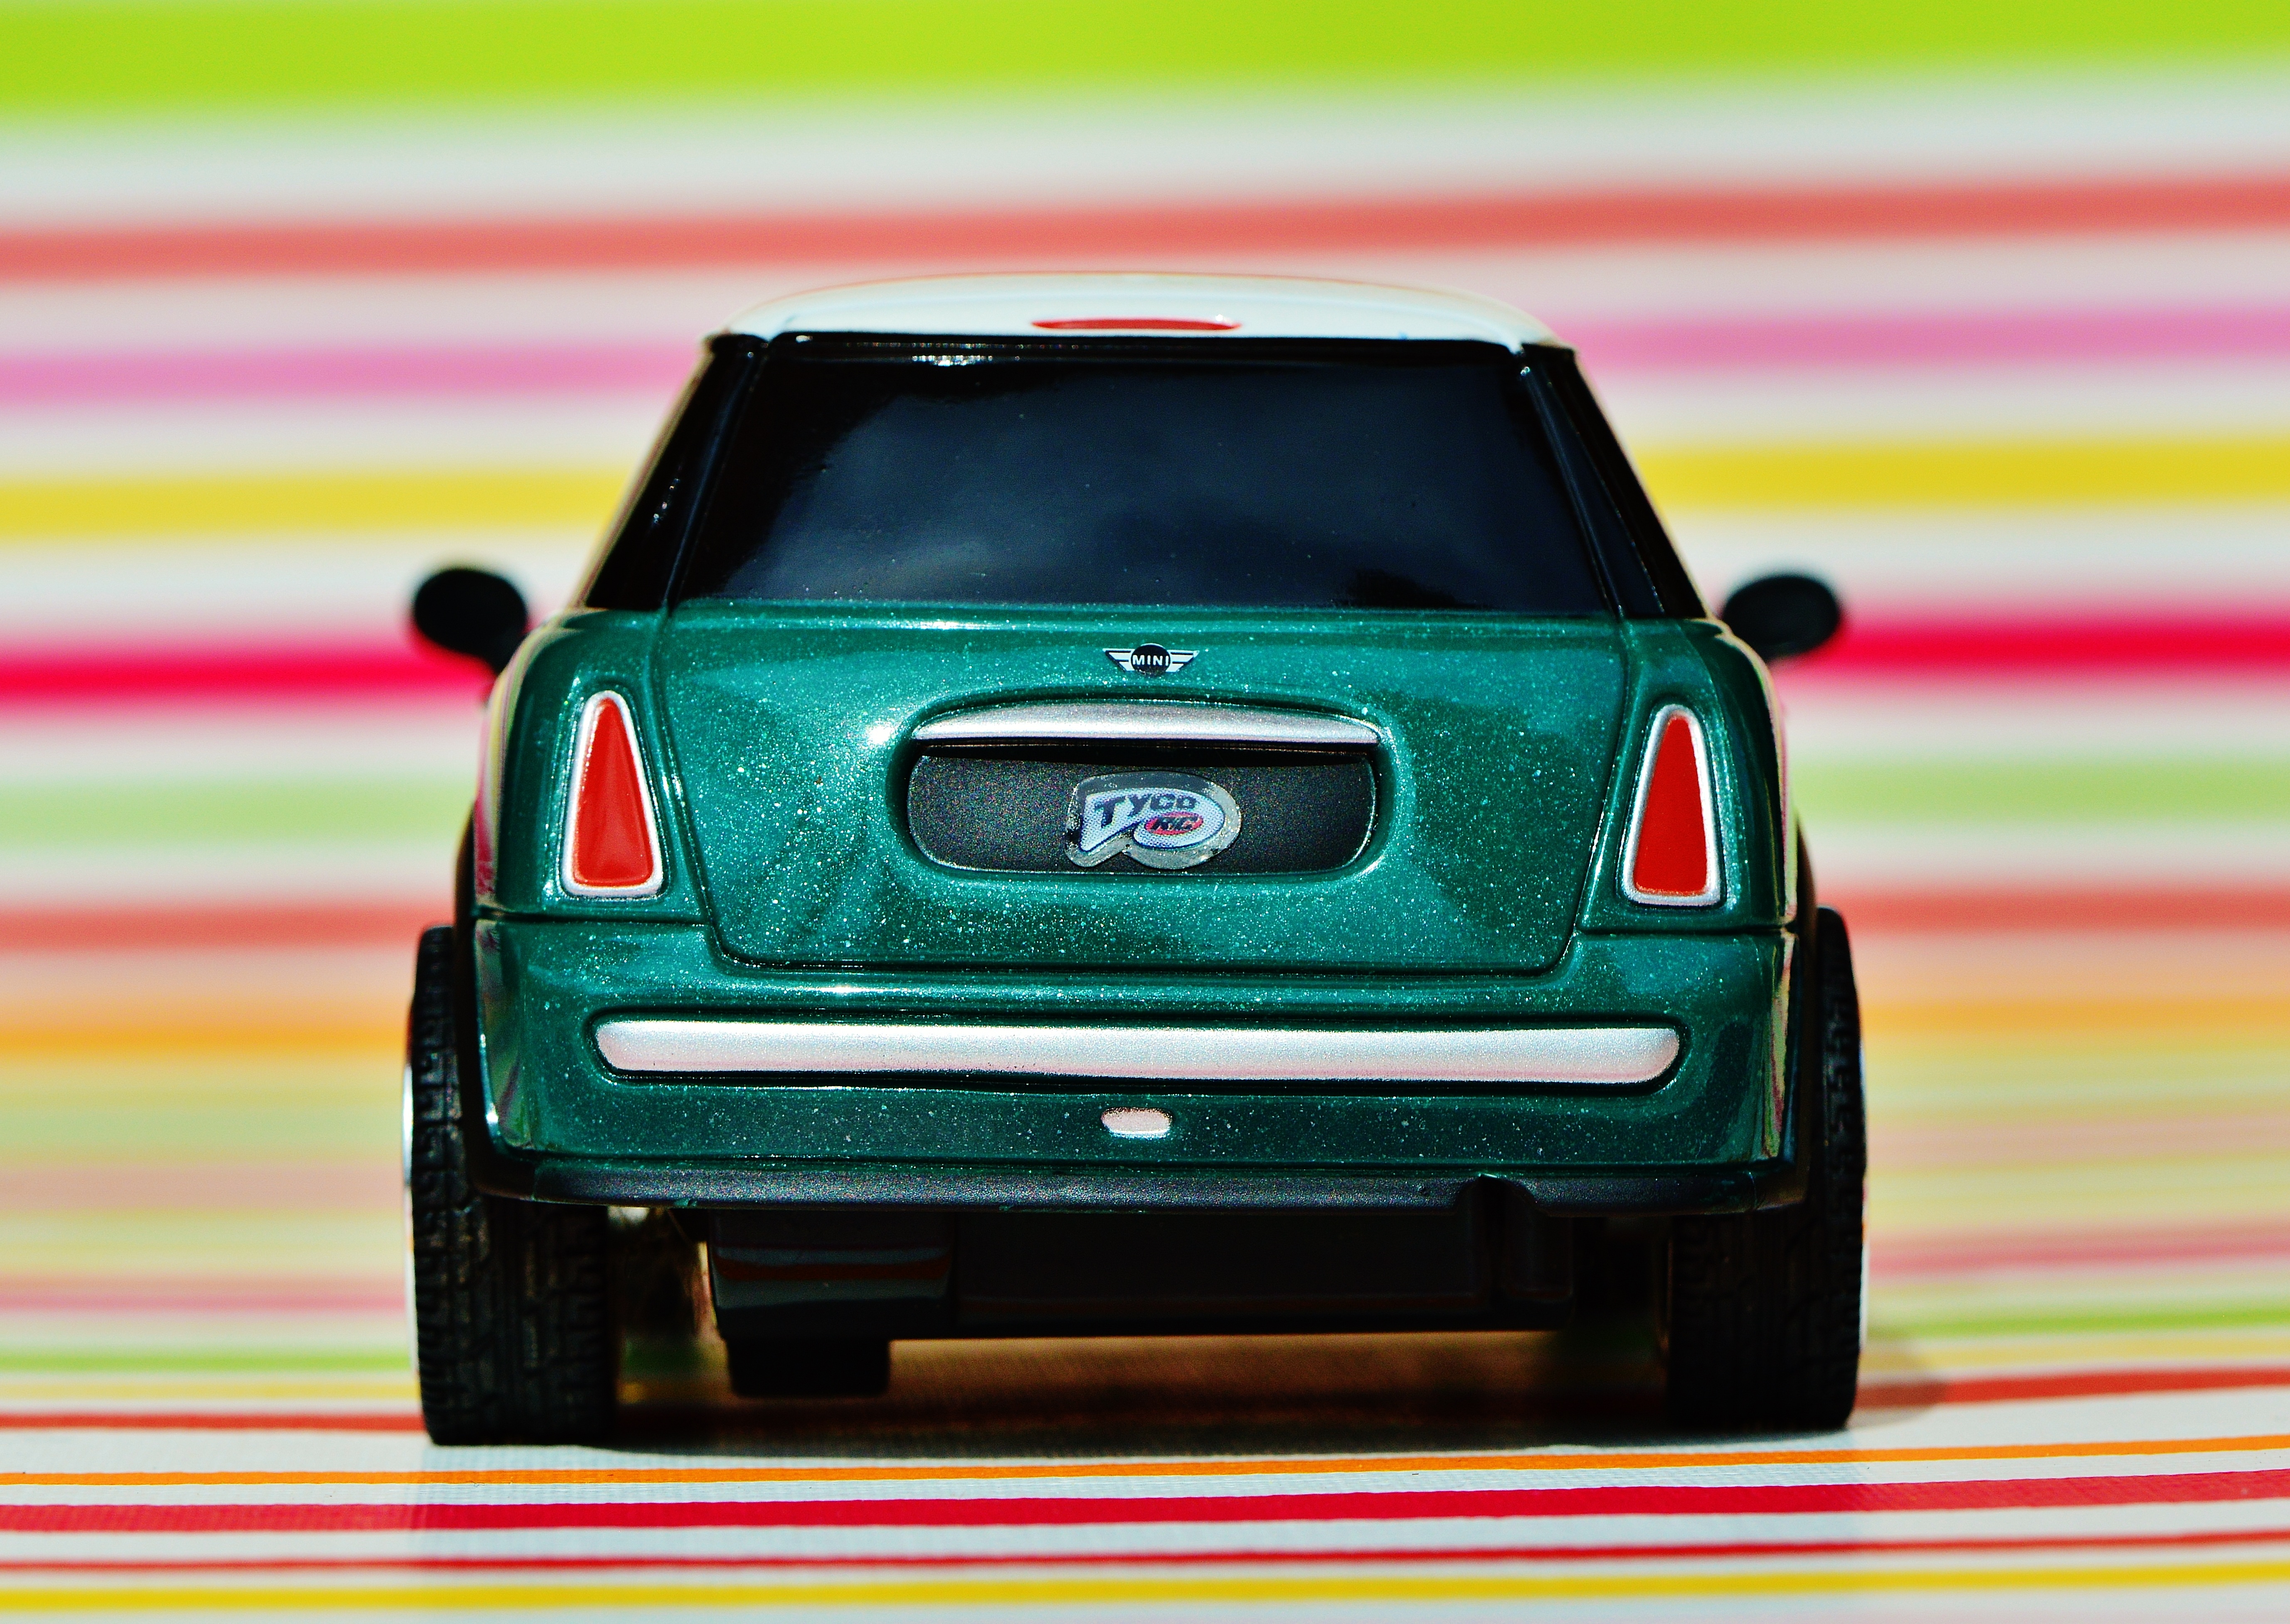
car, wheel, model, green, vehicle, auto, mini cooper, mini, city car, model car, land vehicle, automobile make, automotive exterior, compact car, automotive design, luxury vehicle, vehicle registration plate, subcompact car, mini e